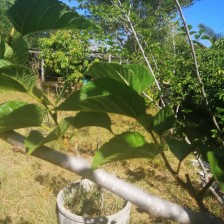
Variety: TaiwanStraberry